Advanced Simulation and Computing Program

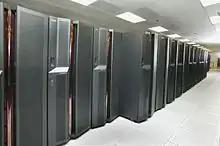
One of Advanced Simulation and Computer (ASC) Program's former supercomputers, ASC Purple

The ASC program publishes a quarterly newsletter describing many of its research accomplishments and hardware milestones.